Nan Braunton

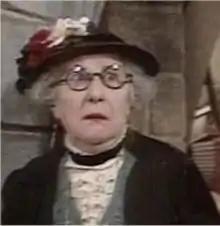
Nan Braunton as Cissy Godfrey in "Dad's Army"

Minnie Malinda "Nan" Braunton (4 April 1895 – 27 March 1978) was a British actress who had a prolific stage career during the 1930s and 1940s but who is best remembered for playing Cissy Godfrey in the BBC comedy "Dad's Army".